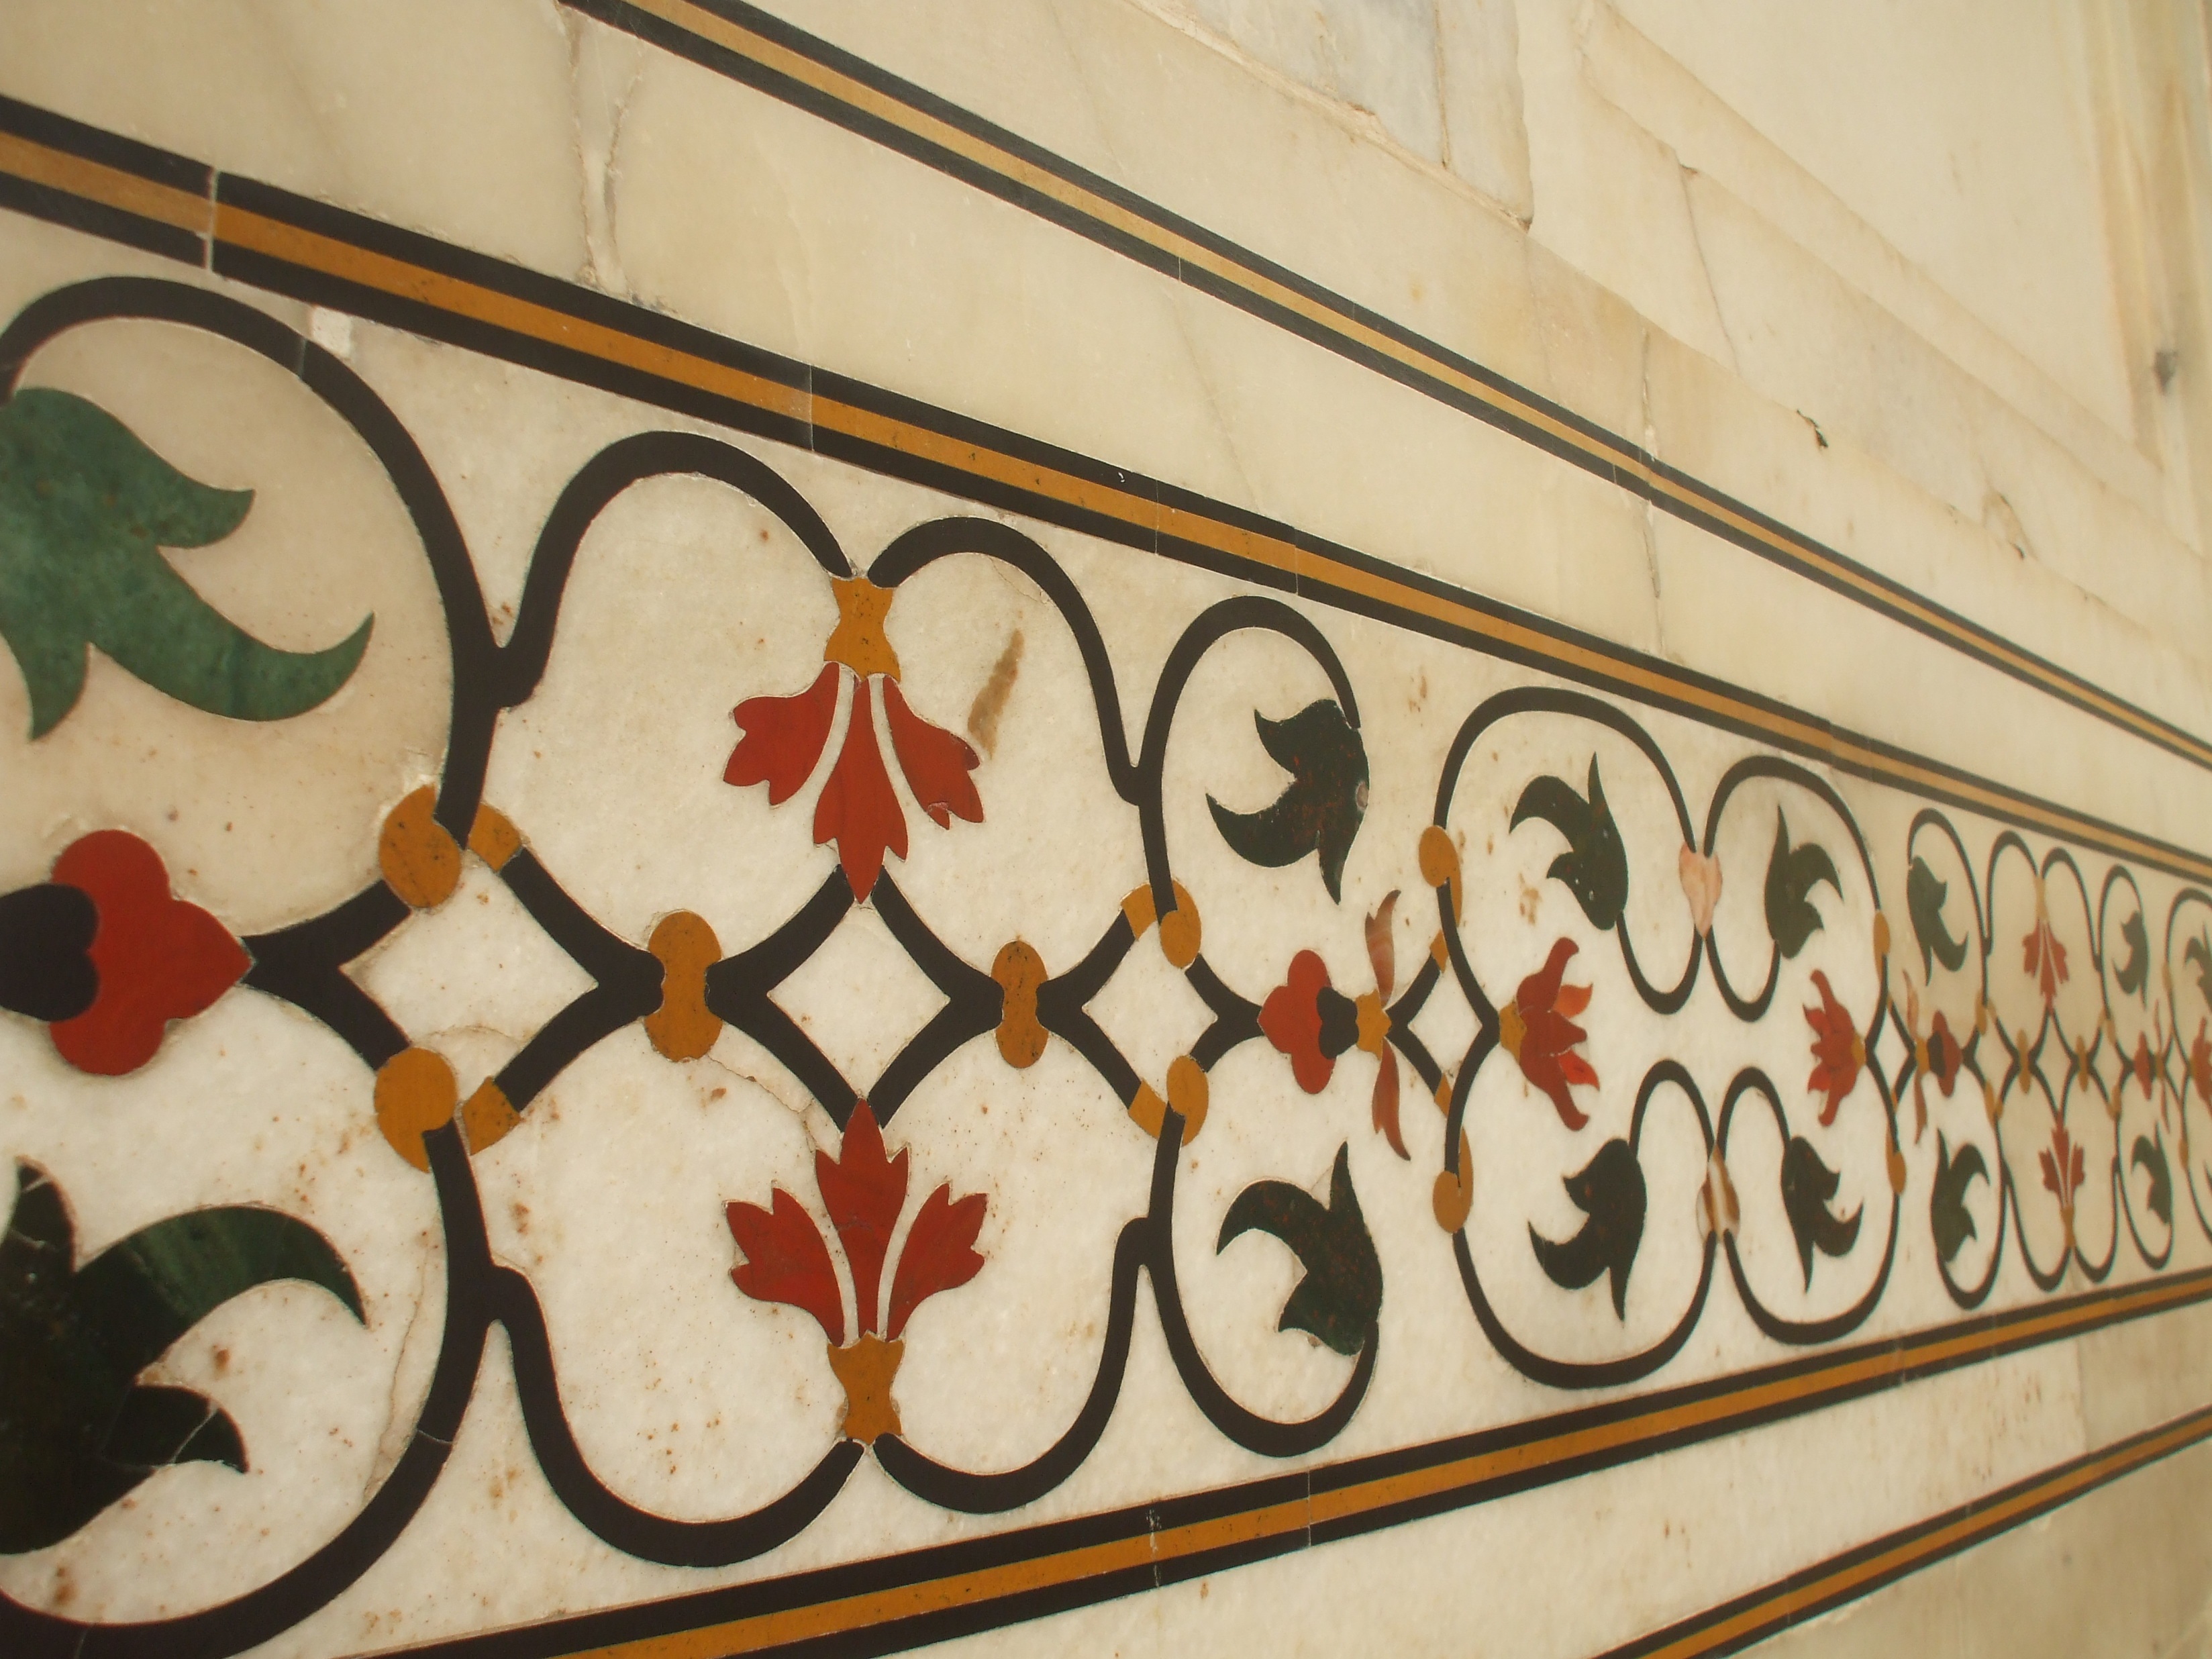
window, wall, taj mahal, flowers, art, design, mural, india, shape, flooring